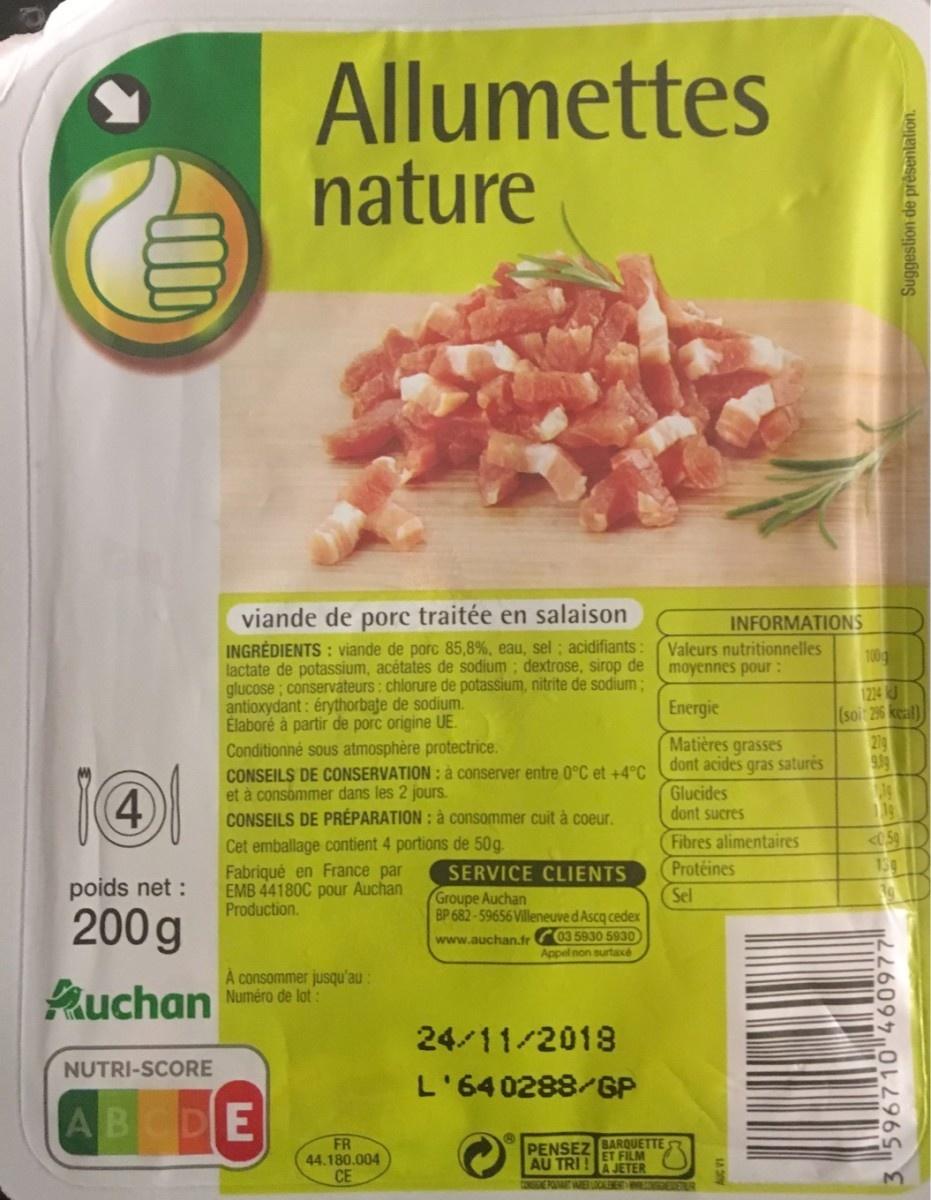
Nutri-Score label: nutriscore-e